Thomas Balguy

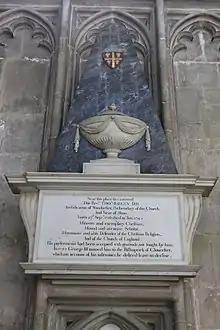
Memorial in Winchester Cathedral

Thomas Balguy (1716–1795) was an English churchman, archdeacon of Salisbury from 1759 and then Archdeacon of Winchester.